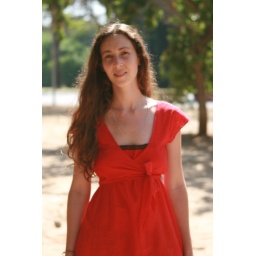
Avi in red sofia dress